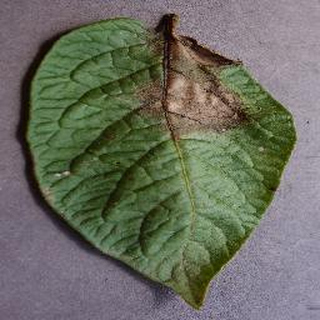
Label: potato_late_blight